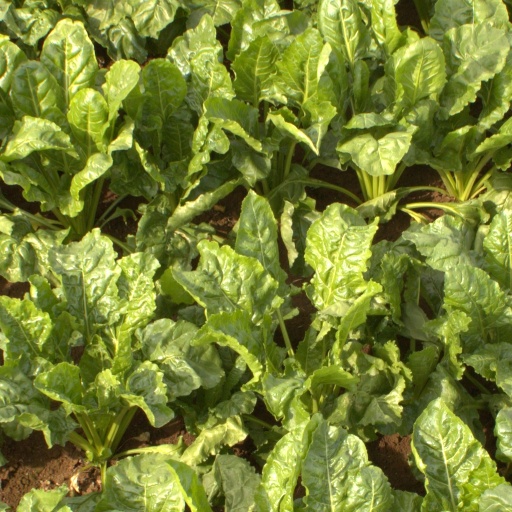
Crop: sugar beet